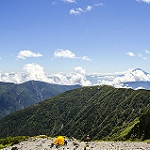
Label: mountain